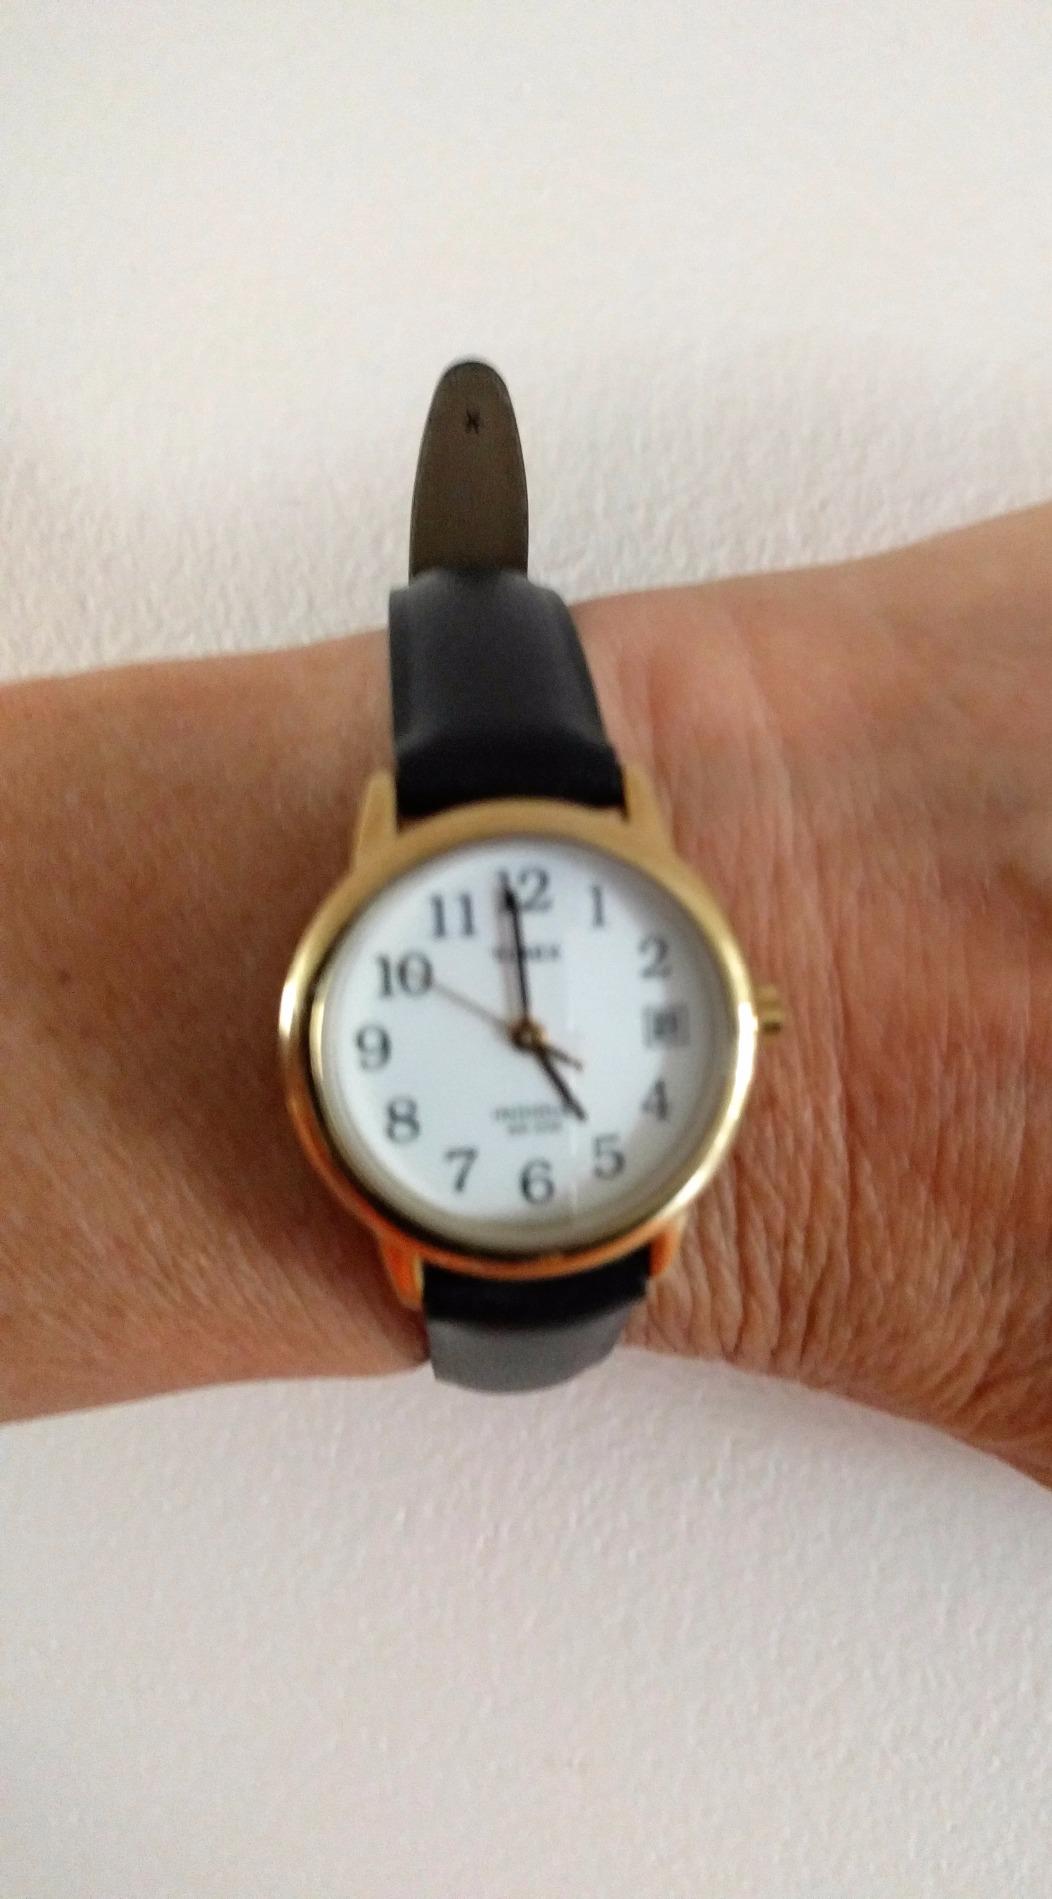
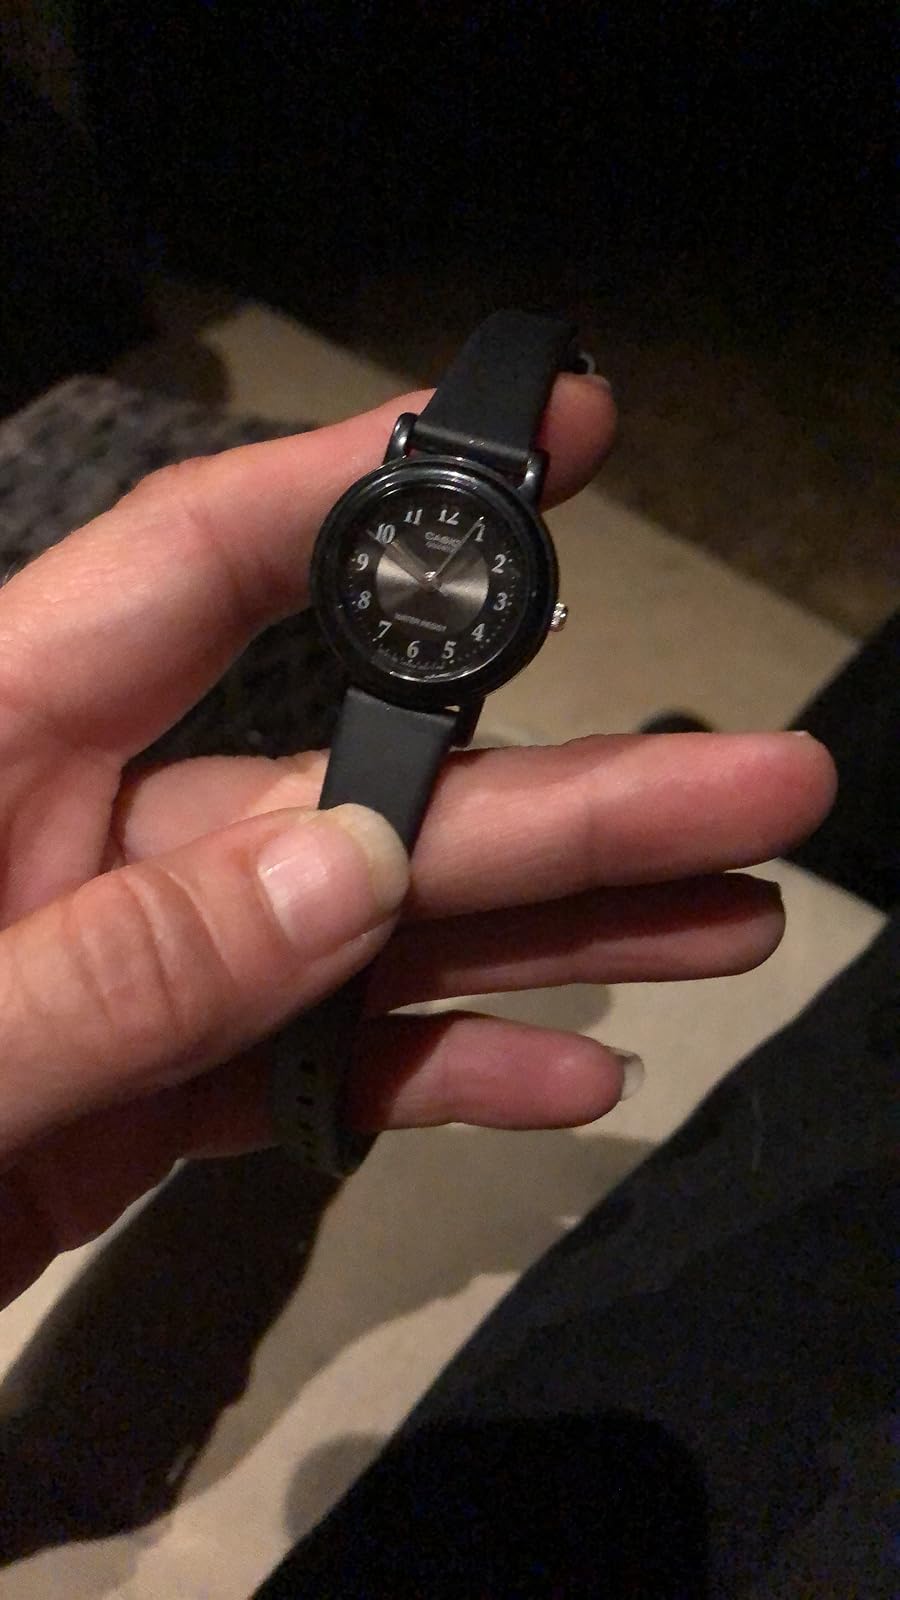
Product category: accessories_watch
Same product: no